Metallurgical assay

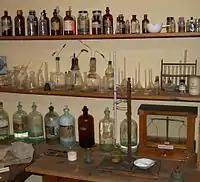
A 19th-century assay laboratory in Tombstone Courthouse State Historic Park, Arizona.

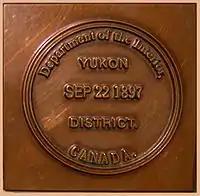
A model of a late 19th-century Canadian (Yukon) seal used to certify the quality of assayed gold.

A metallurgical assay is a compositional analysis of an ore, metal, or alloy, usually performed in order to test for purity or quality.